Union Pacific Athletic Club

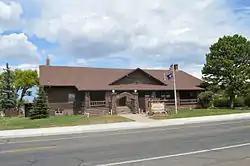

The Union Pacific Athletic Club in Laramie, Wyoming, was built in 1928. Also known as Gray's Gables and as the Quadra Dangle Square Dance Clubhouse, it was built in log cabin style by Mads Justesen and Jack Haugum. It was listed on the National Register of Historic Places in 1978.